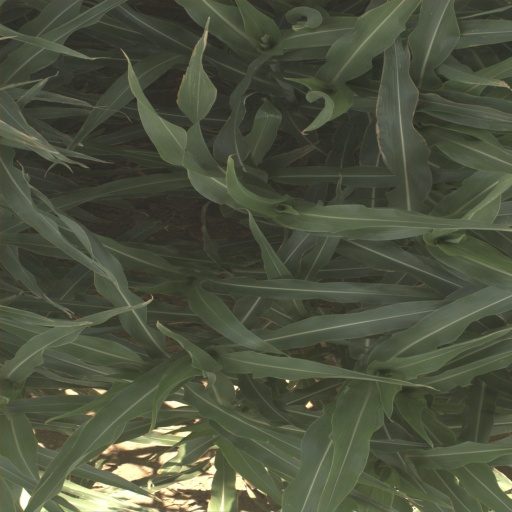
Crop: sorghum